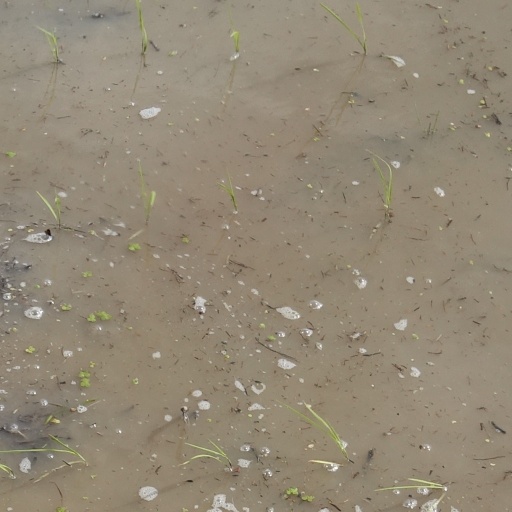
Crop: rice